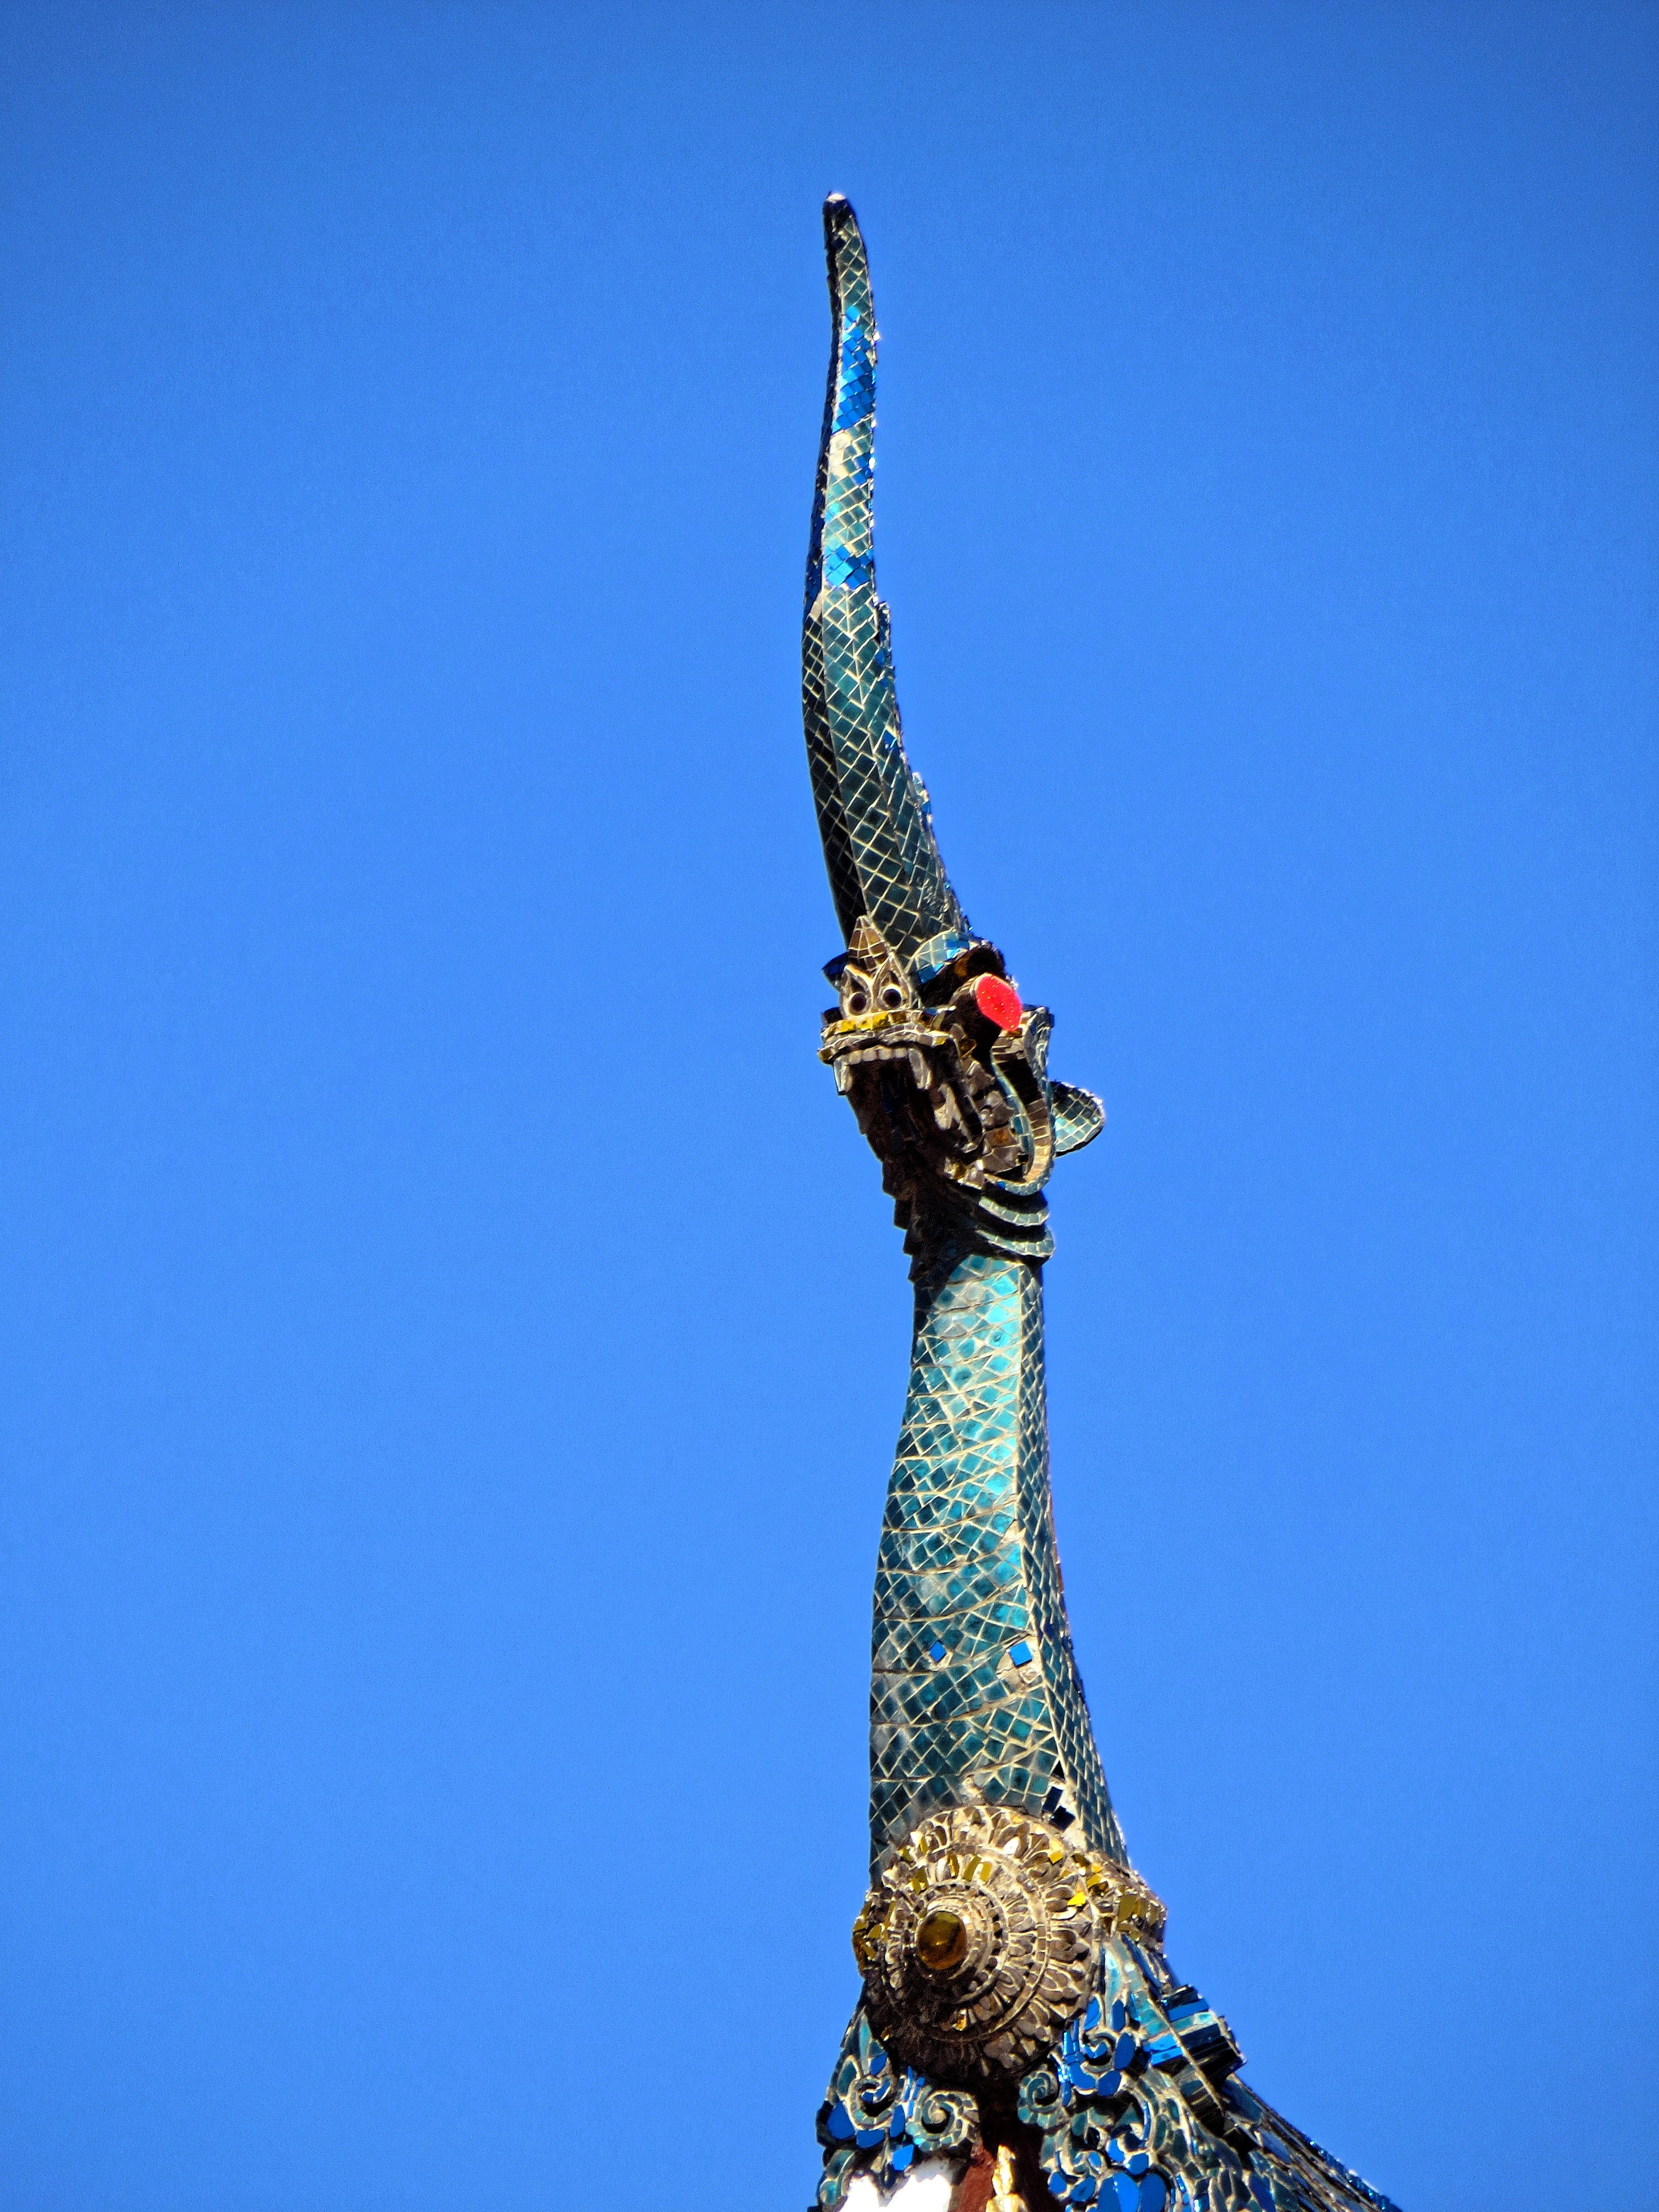
monument, statue, decoration, tower, buddhism, religion, blue, roofing, sculpture, art, temple, laos, naja, luang prabang